Elks Lodge (Lima, Ohio)

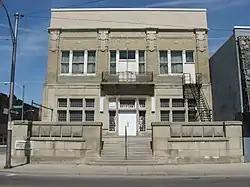
Front of the former lodge

The former Elks Lodge (B.P.O. E. #54) is a historic building in Lima, Ohio, United States. It was built in 1909 for use by a local Elks group. The building was added to the National Register of Historic Places on October 7, 1982.